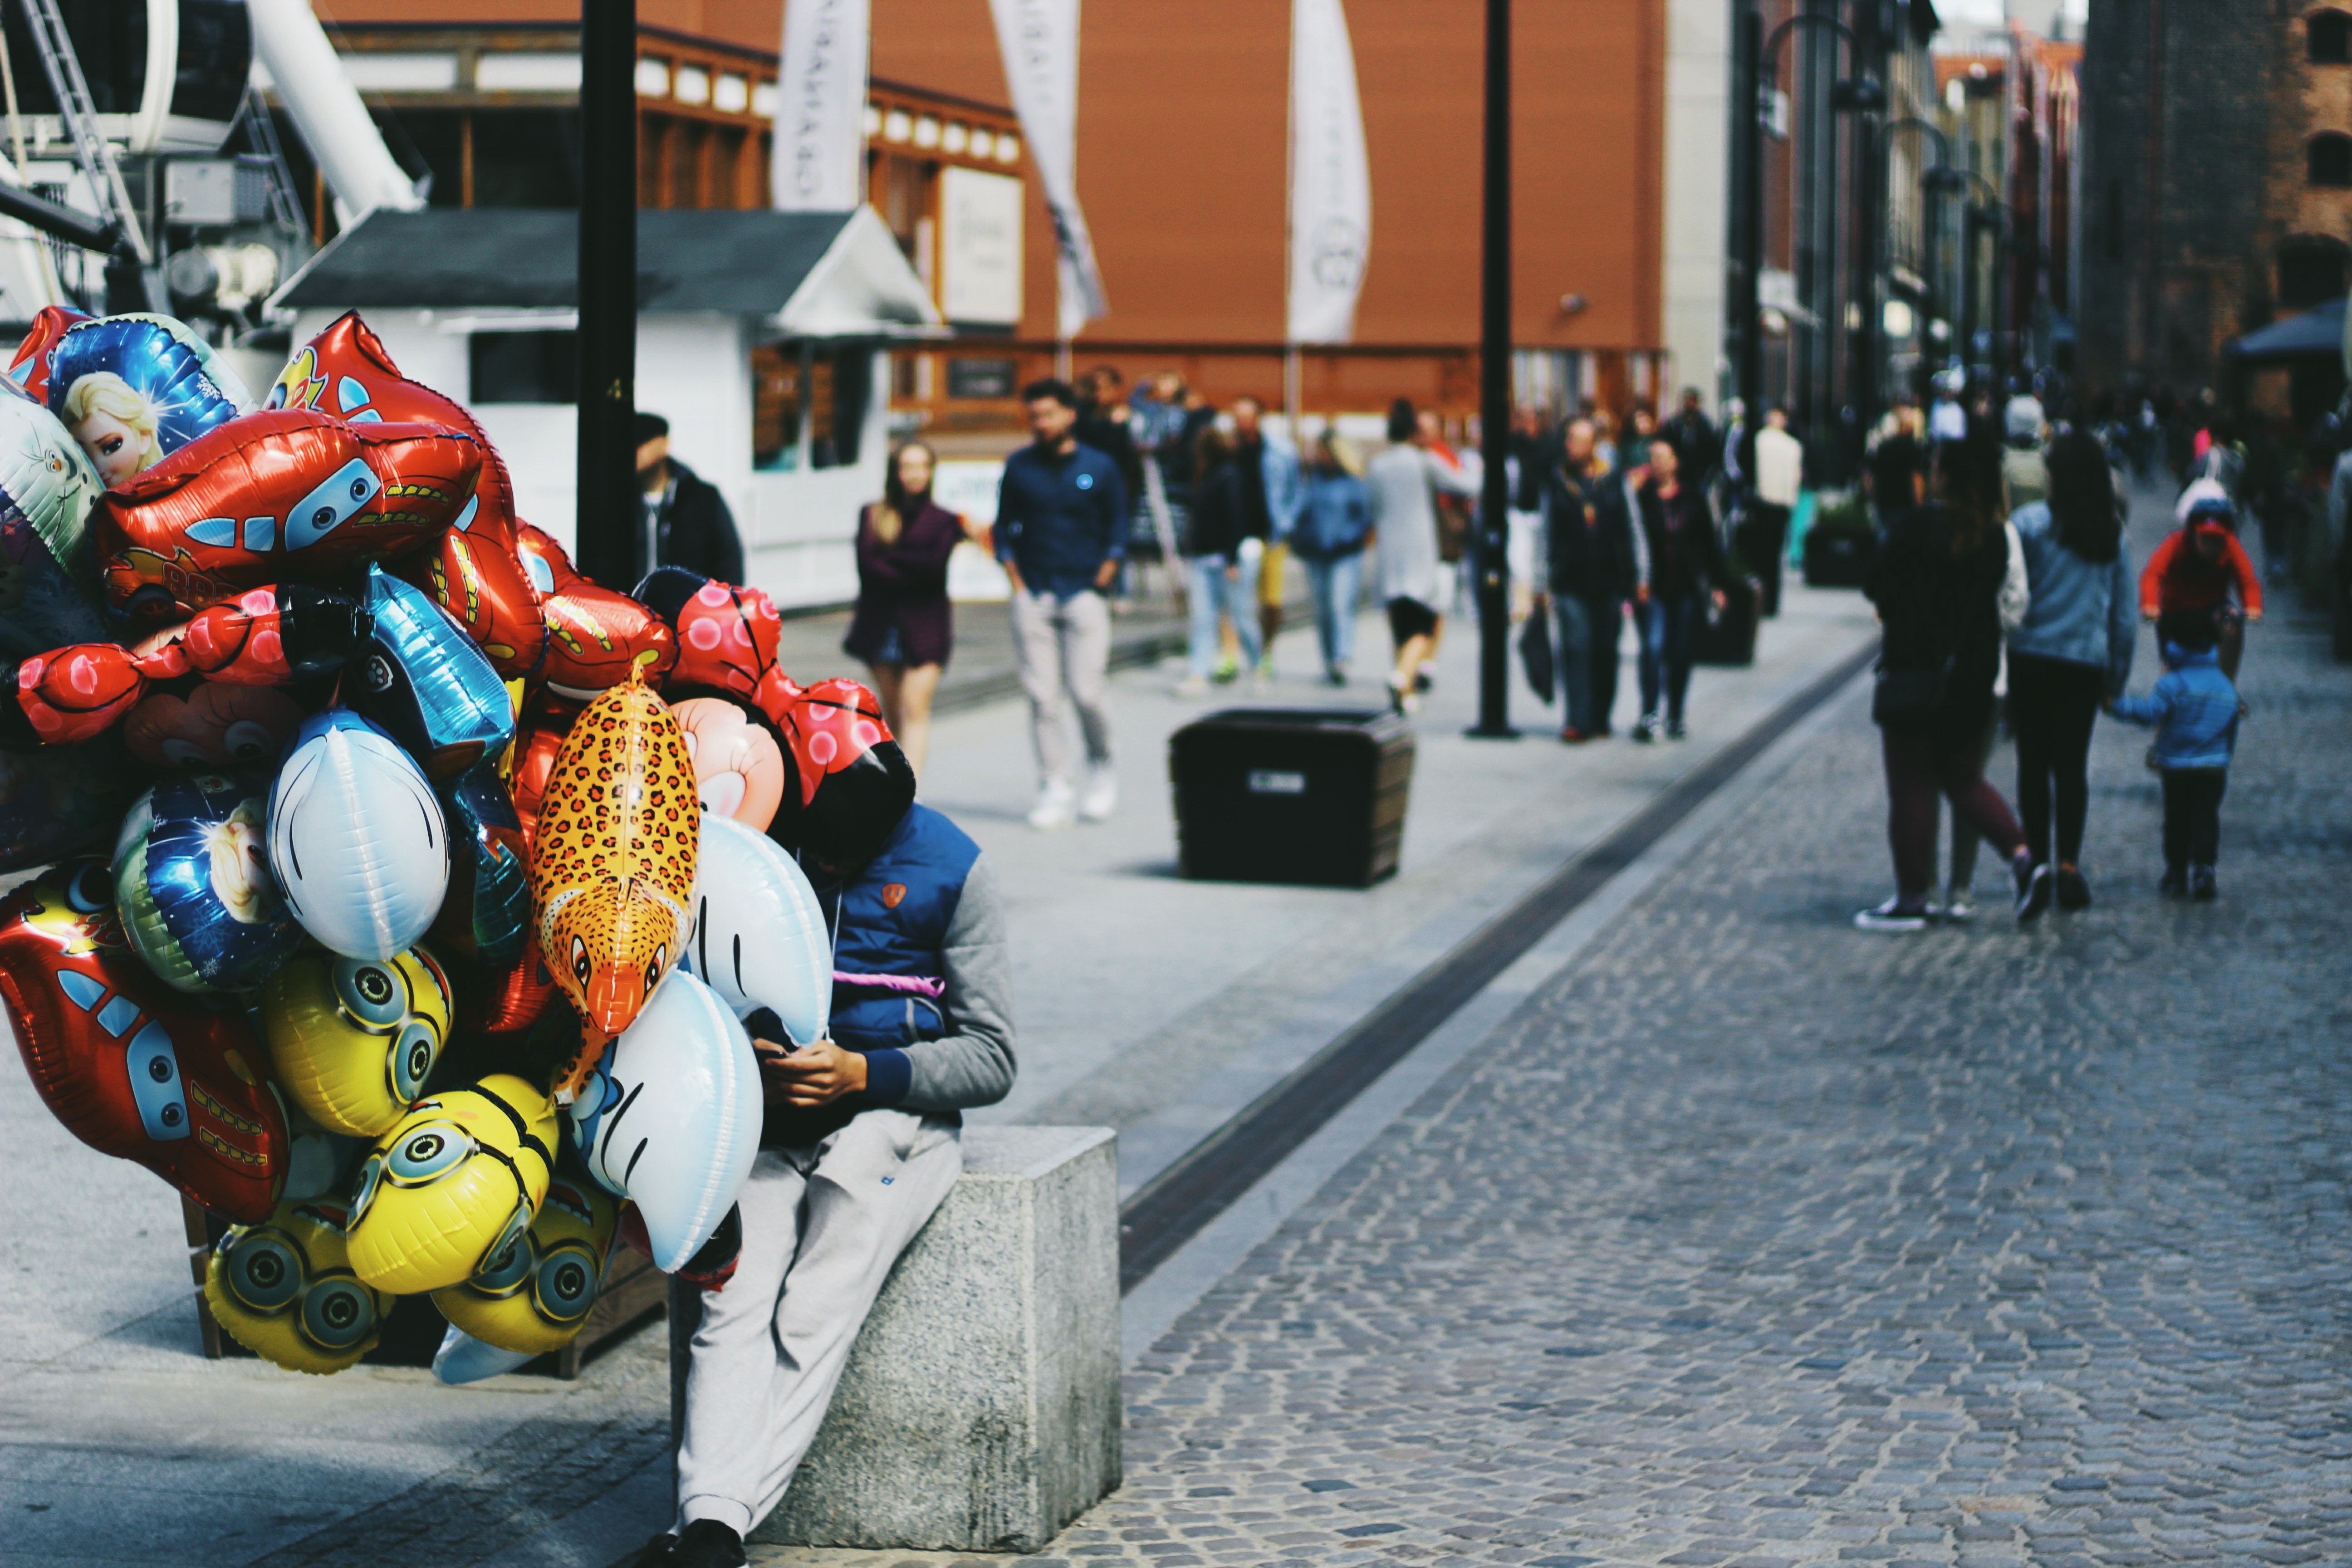
people, crowd, street, tourism, pedestrian, sitting, winter, event, travel, vacation, recreation, road, city, leisure, art